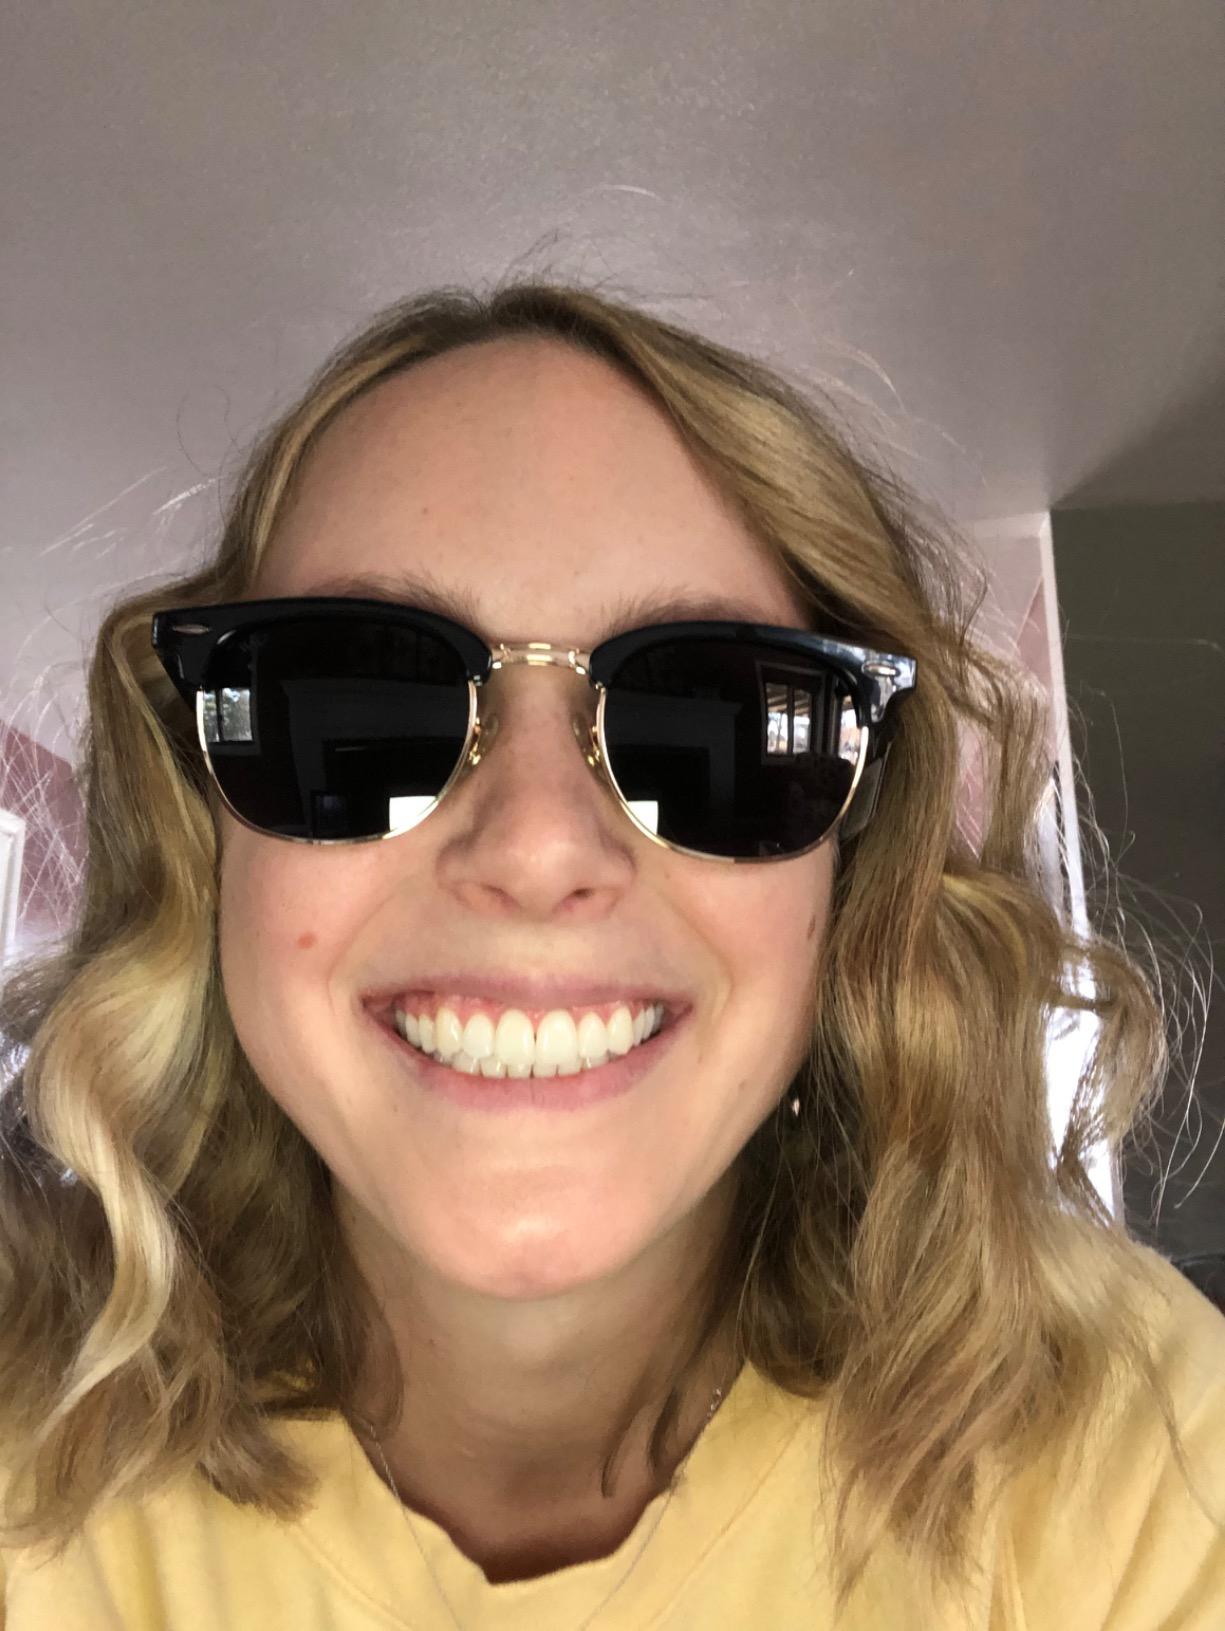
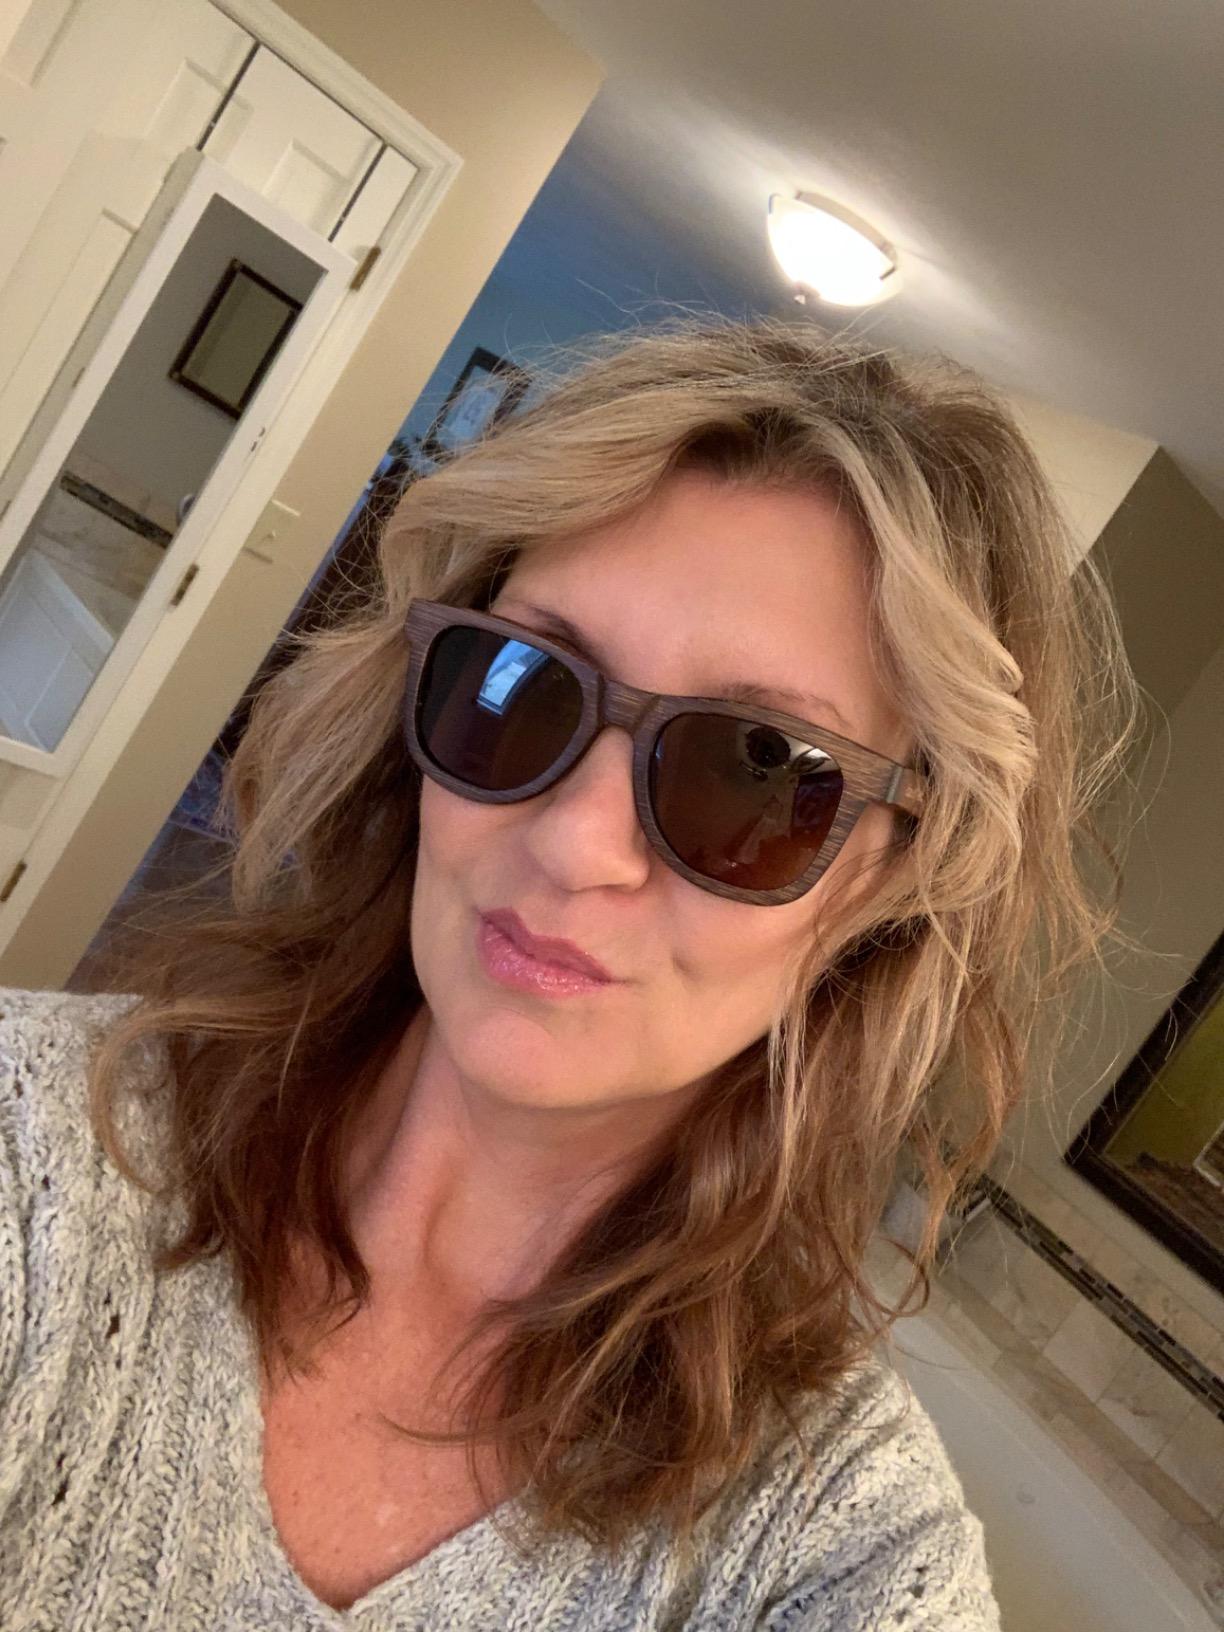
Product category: accessories_sunglasses
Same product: no